Manny Charlton

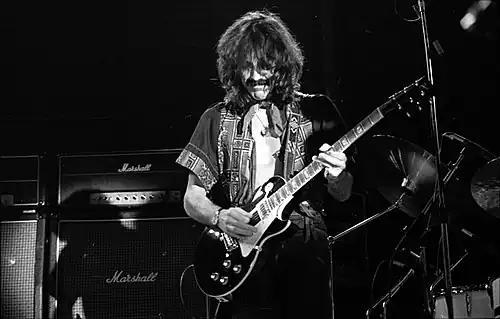
Charlton in 1976

Manuel Charlton (25 July 1941 – 5 July 2022) was a Spanish-born Scottish musician and record producer, best known as a founding member of the influential Scottish hard rock band Nazareth; he was the band's lead guitarist from 1968 to 1990. He also produced a string of successful Nazareth albums in the 1970s, including "Hair of the Dog".